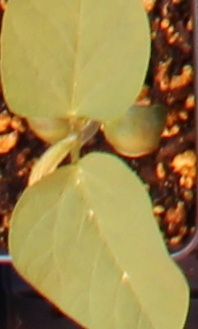
Label: Soybean